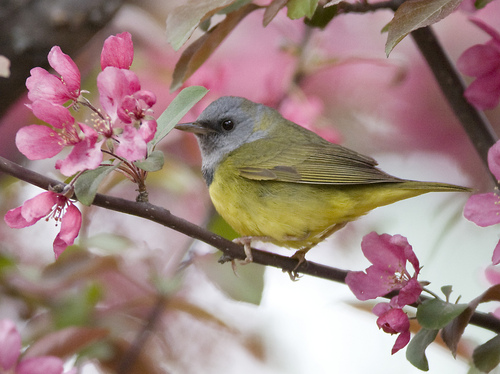
this small little bird is all yellow except his head nape of his neck and throat are graya yellow bird has gray head and greenish brown wings.
the bird has a black eyering and yellow belly.
this is a bird with a yellow belly and wing and a grey head and pointy beak.
this bird is yellow with grey on its head and has a very short beak.
the yellow bird with a light gray head and small straight beak sits on a flowering tree.
this small, yellowish-grey bird has a grey head and a short, conical bill.
this small bird has a yellow body and wings and a light grey colored head with a flat short bill.
the bird has a yellow belly and brown back with small bill.
this bird is yellow on its belly with a small blue head and a little brown beak.
Species: Mourning Warbler